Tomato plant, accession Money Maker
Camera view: horizontal (90 deg, fisheye); turntable rotation: 0 degrees
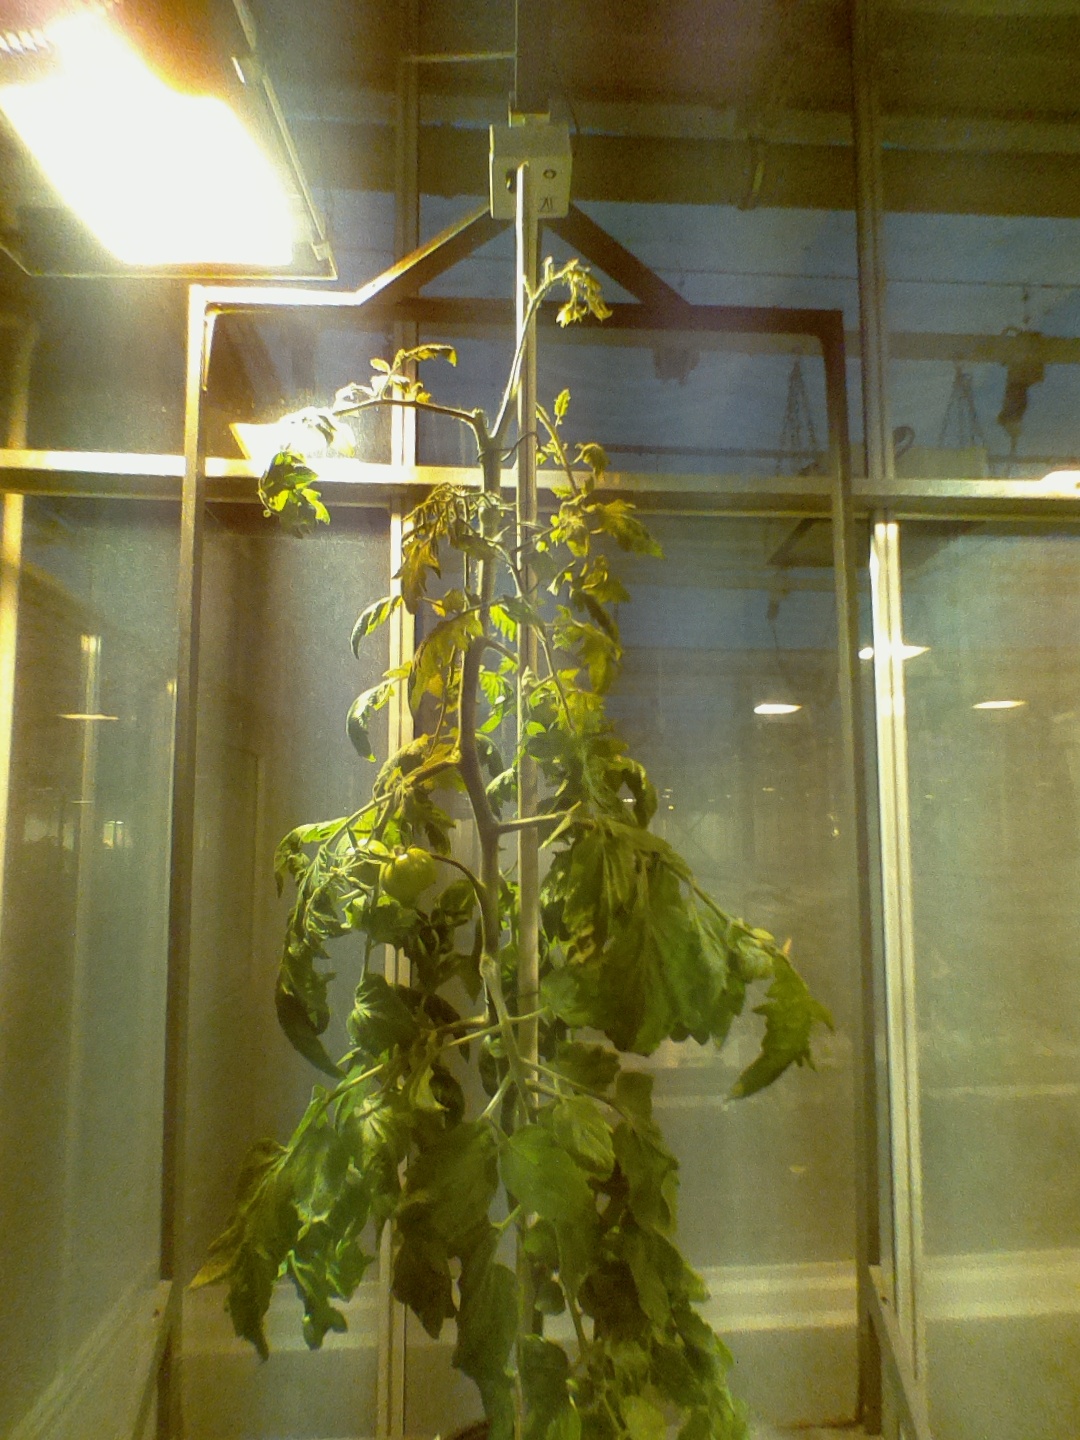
BBCH growth stage 75: 50%-60% of final fruit size